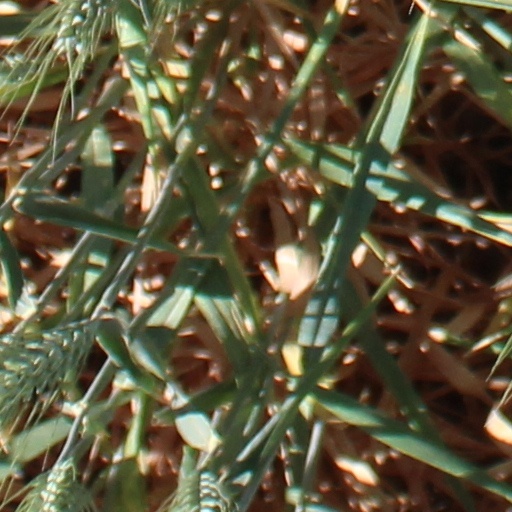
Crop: wheat